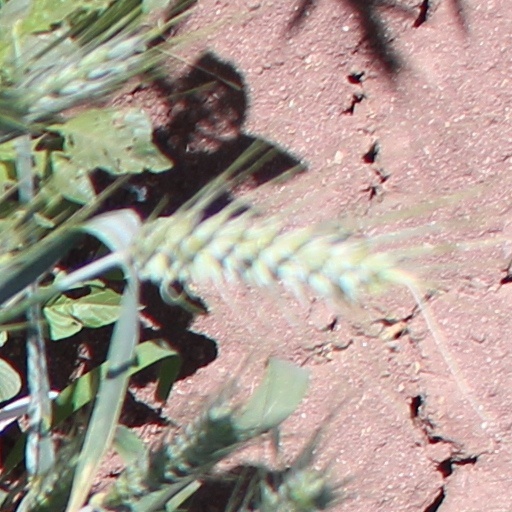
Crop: wheat